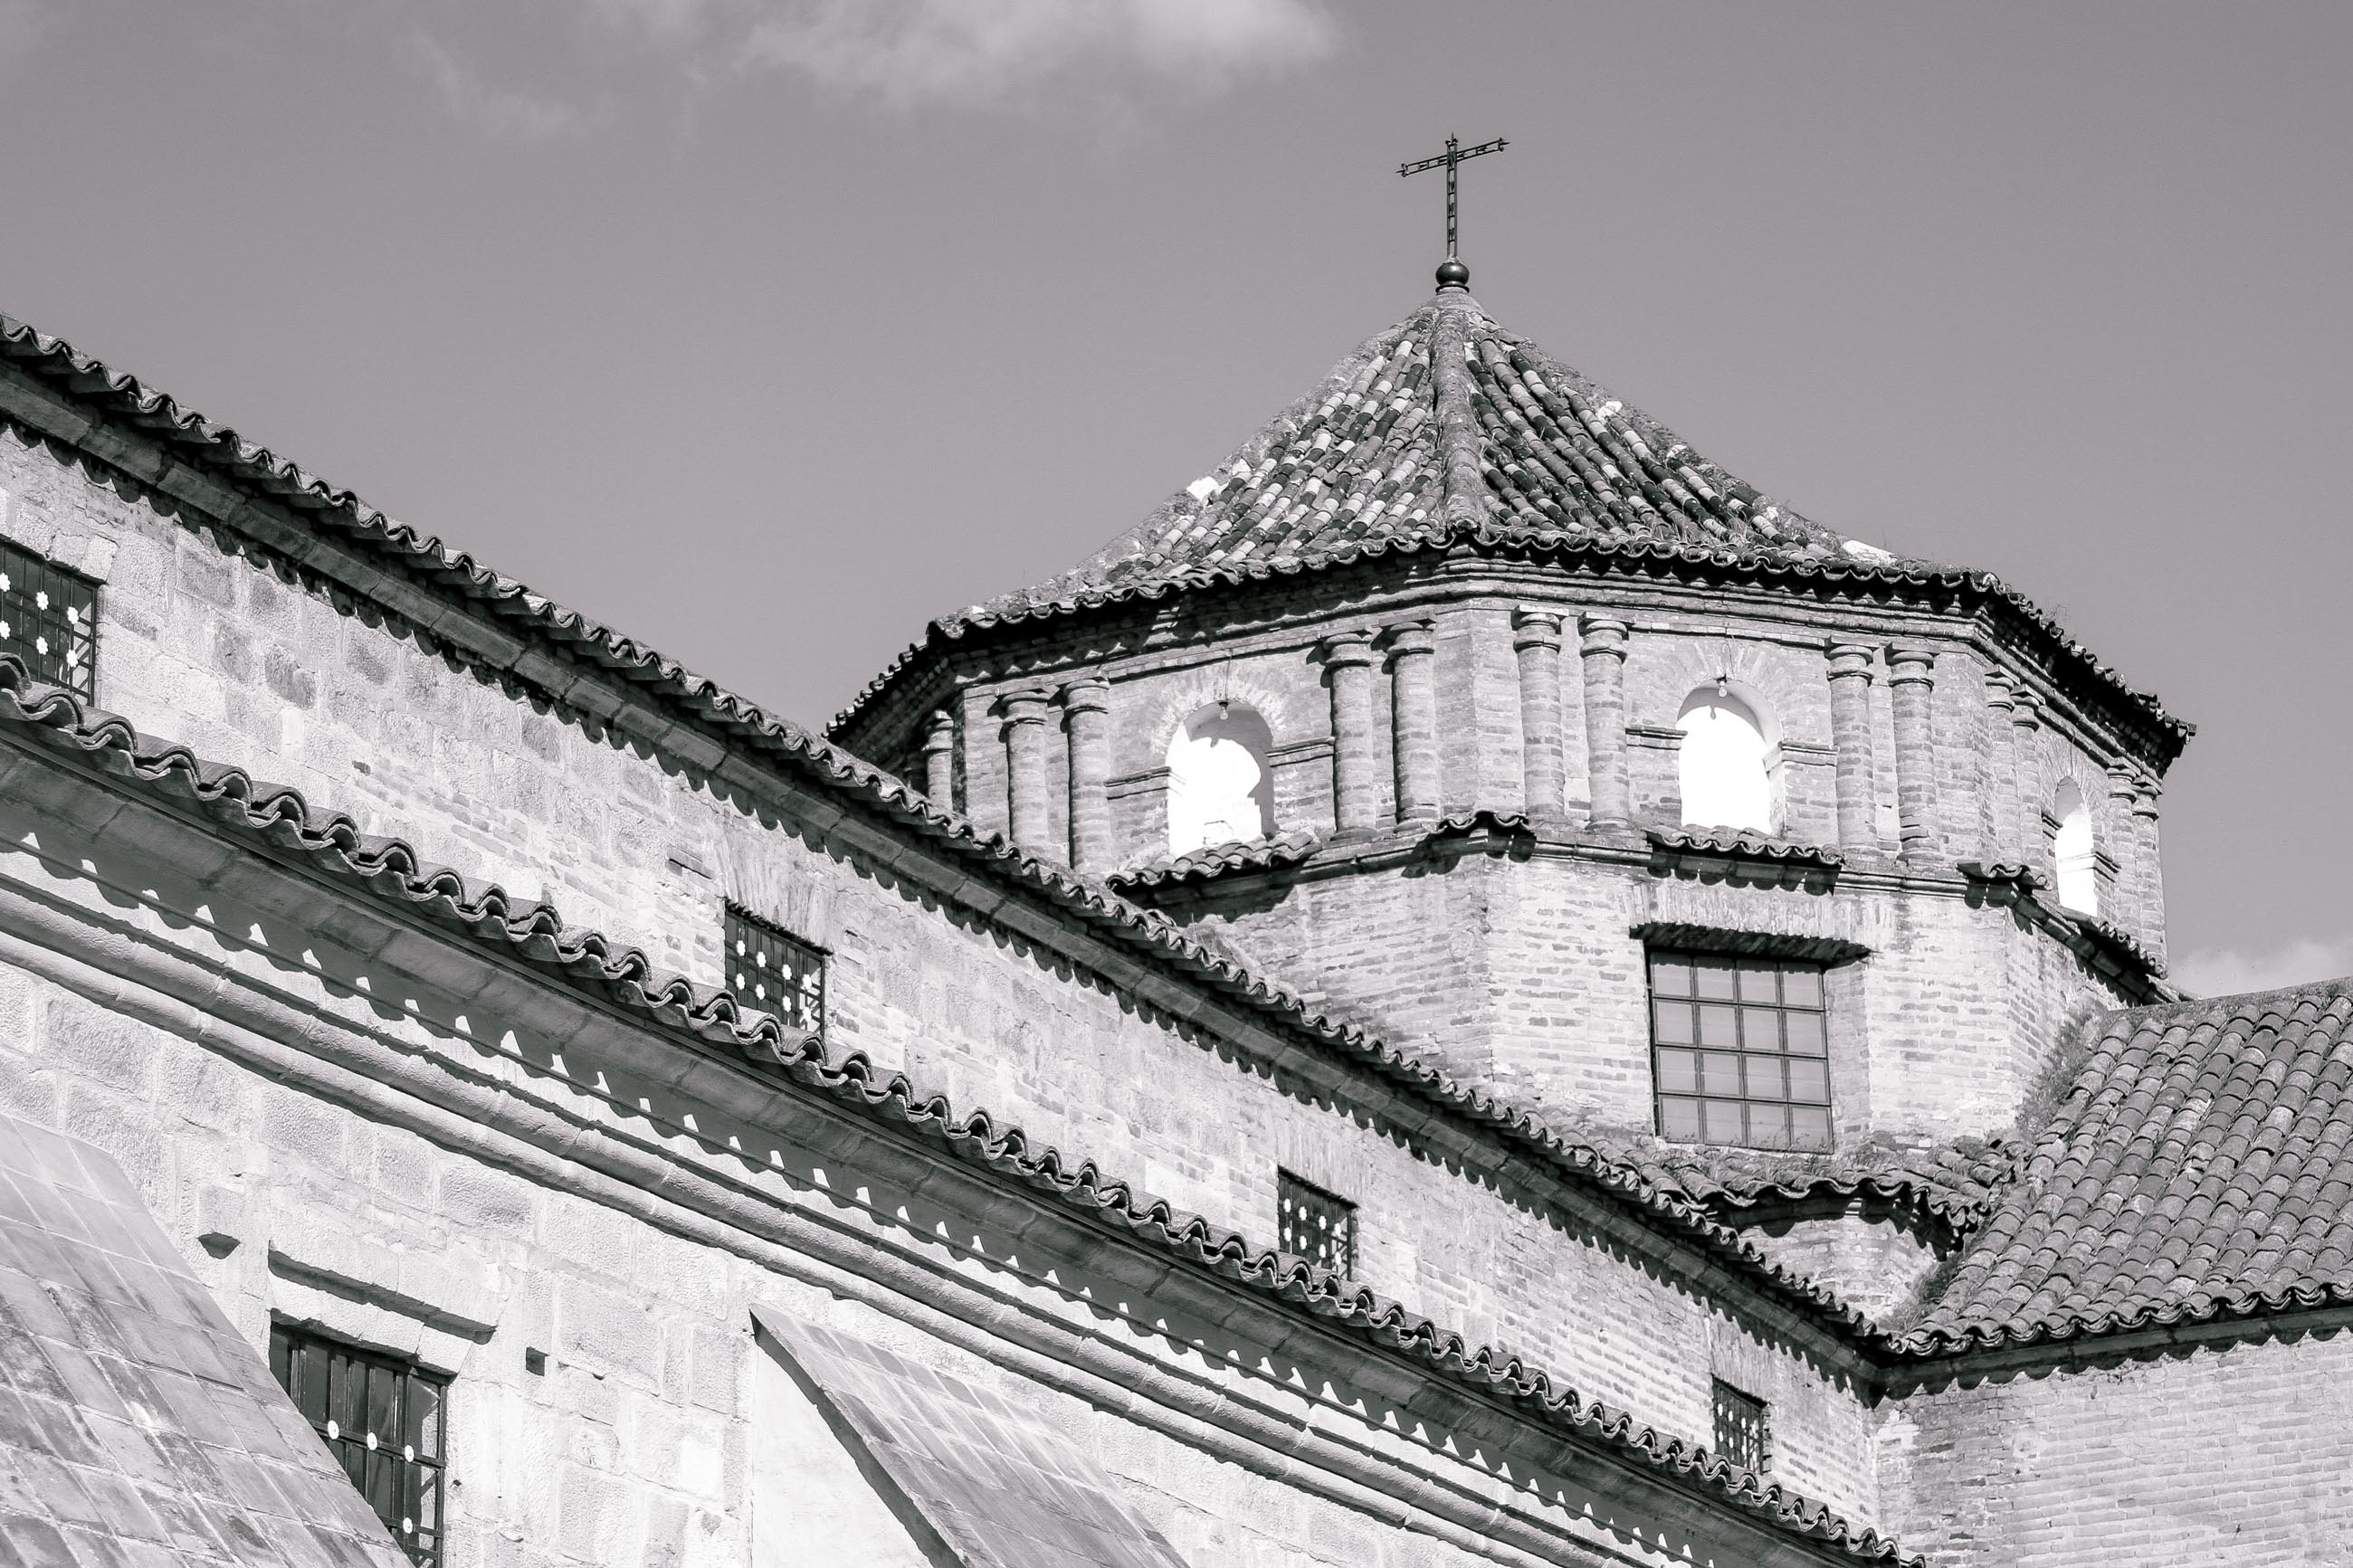
snow, winter, black and white, architecture, sky, white, house, old, stone, tower, landmark, facade, church, cathedral, monochrome, place of worship, temple, dome, monochrome photography